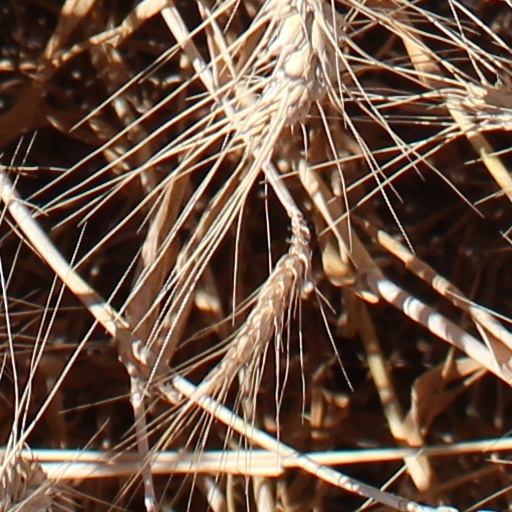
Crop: wheat